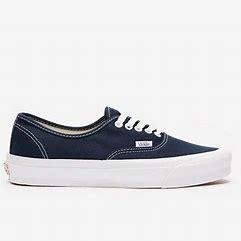
Brand: Vans
Model: OG Authentic LX